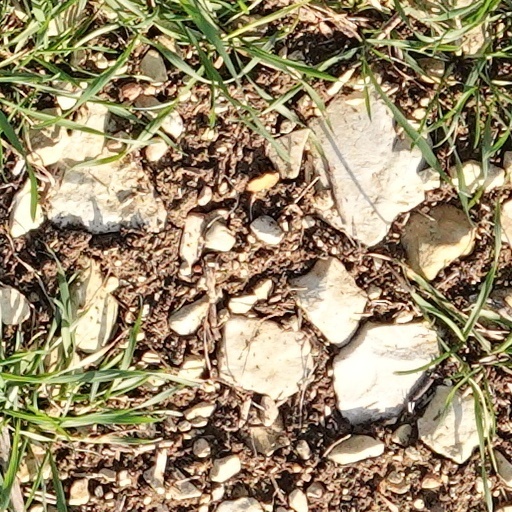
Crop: wheat